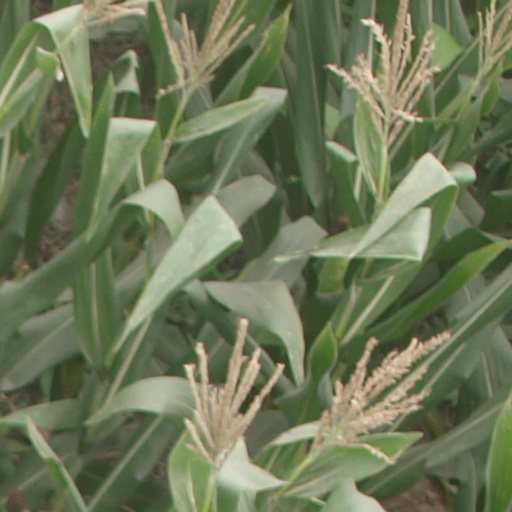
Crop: maize; corn